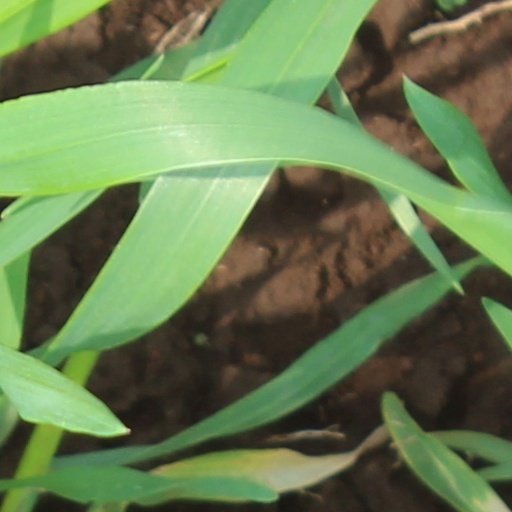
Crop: wheat